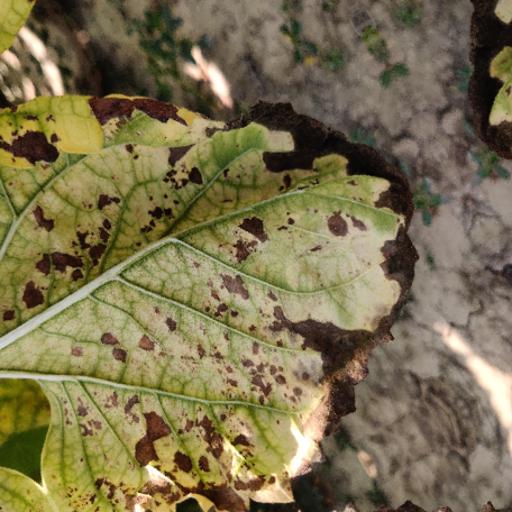
Label: Leaf_scars